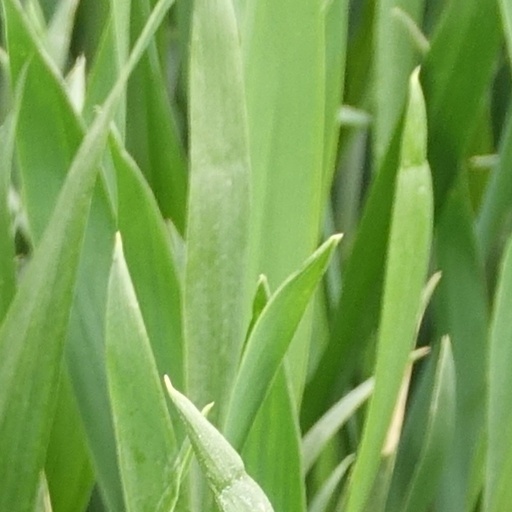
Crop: wheat